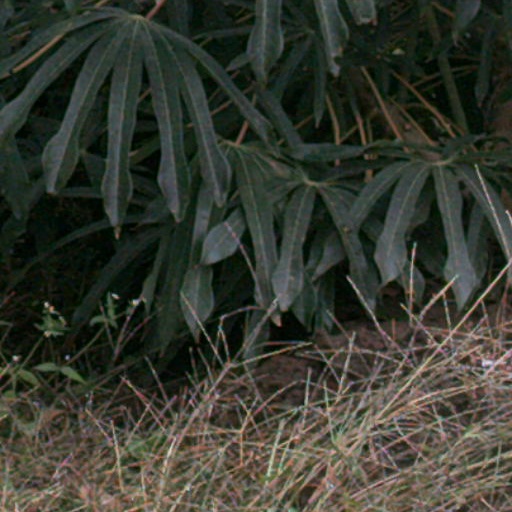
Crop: cassava